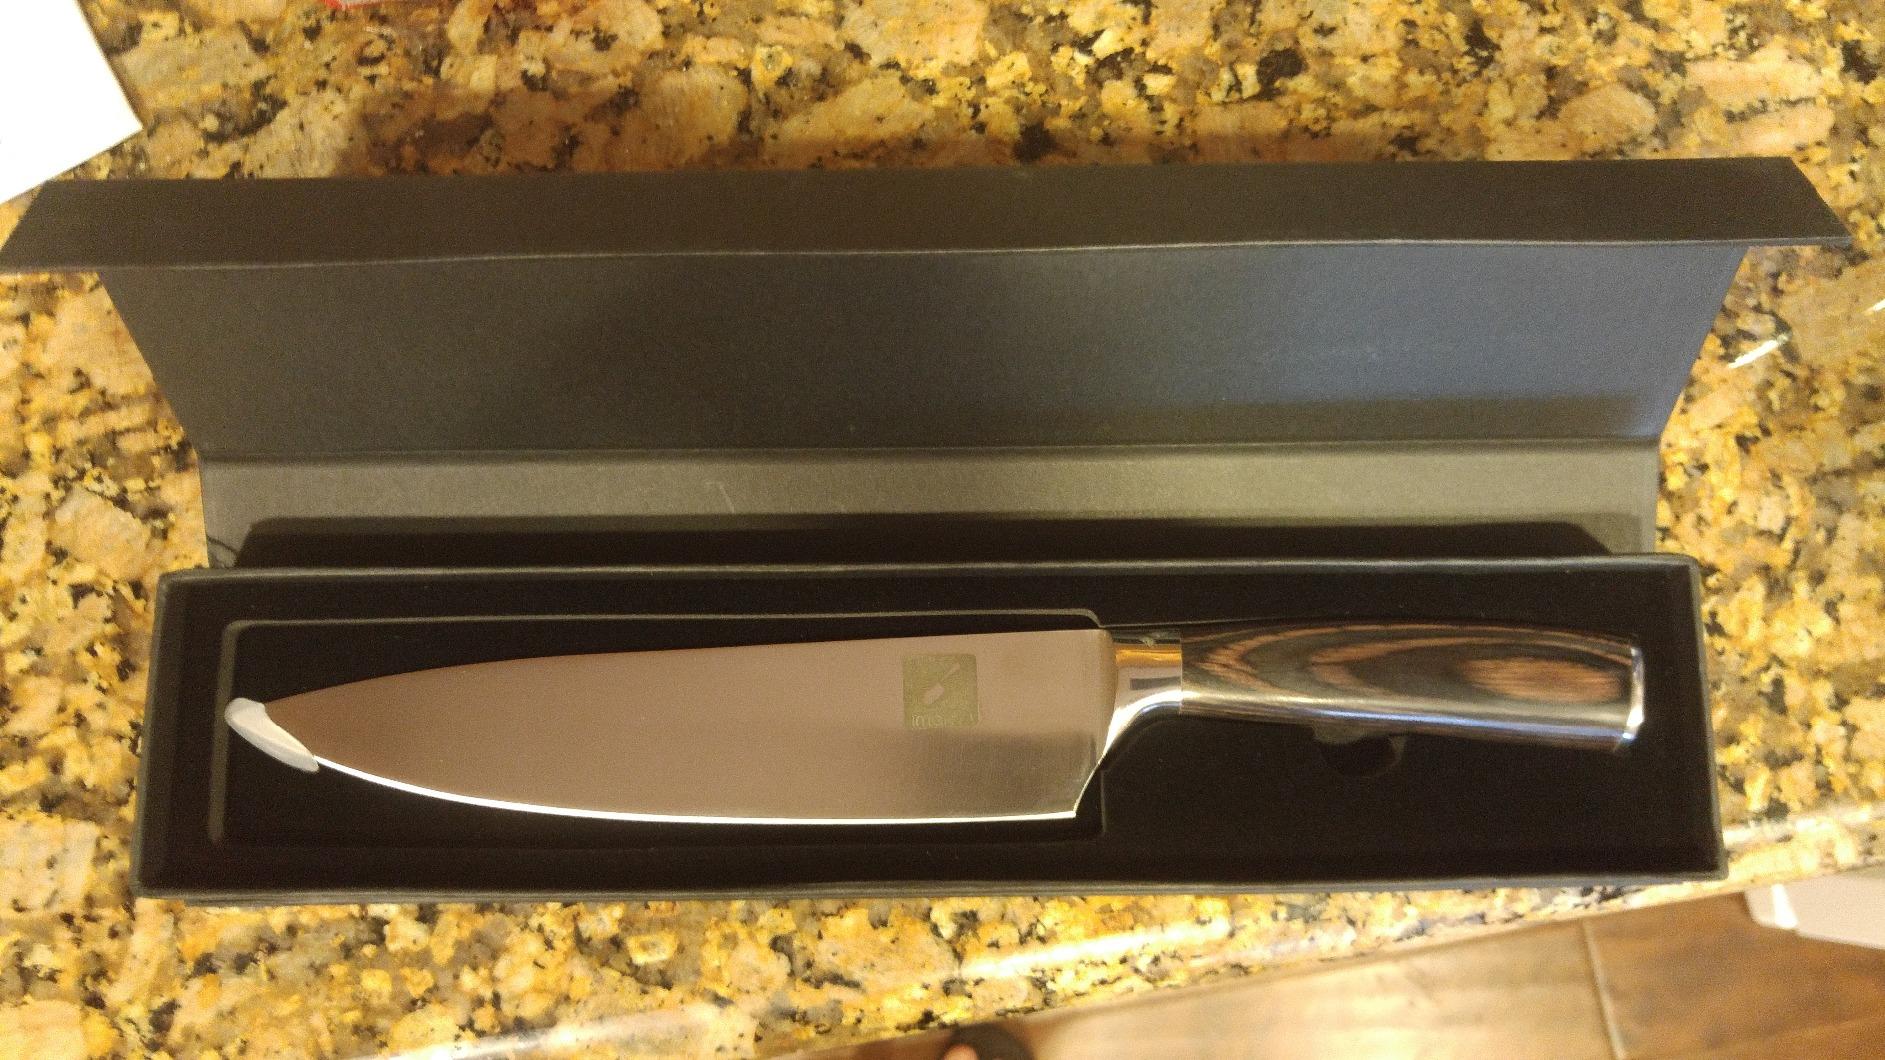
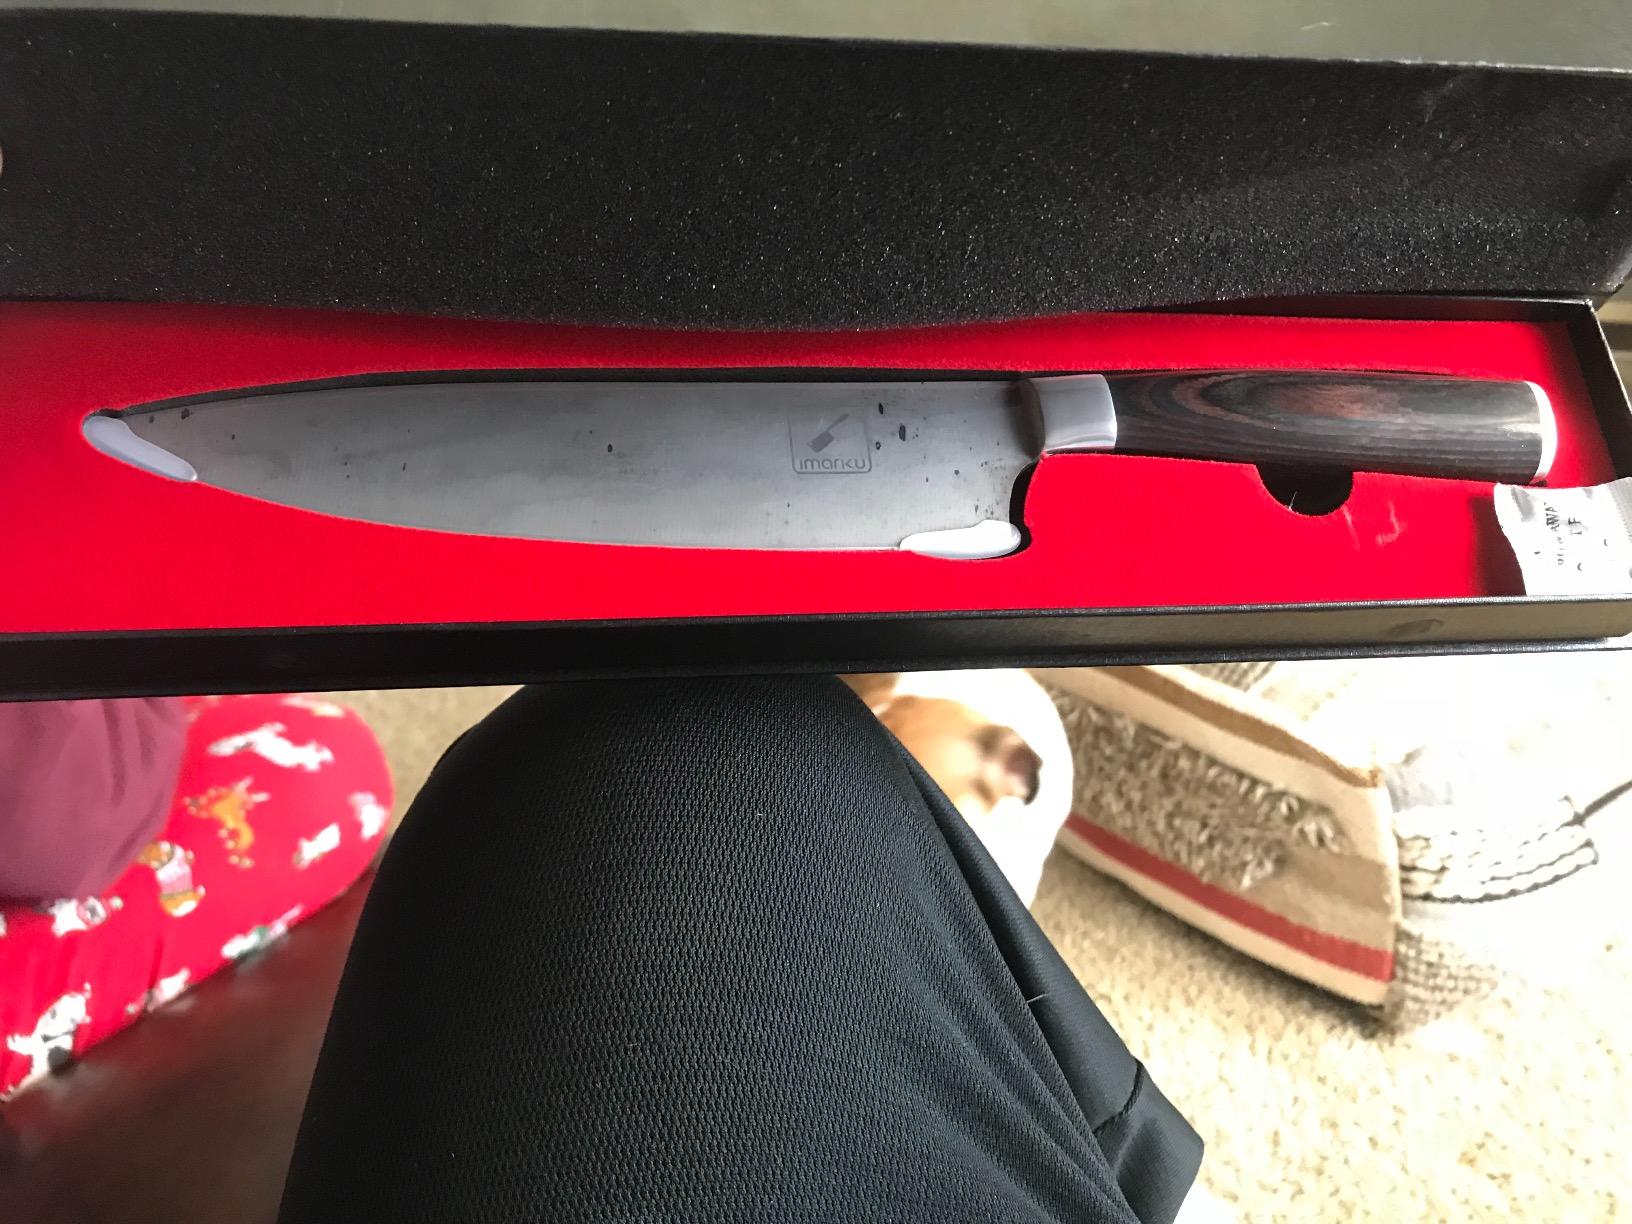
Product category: items_knife
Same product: yes